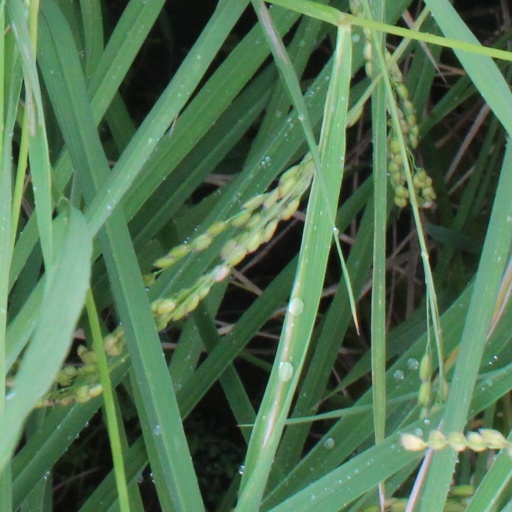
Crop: rice